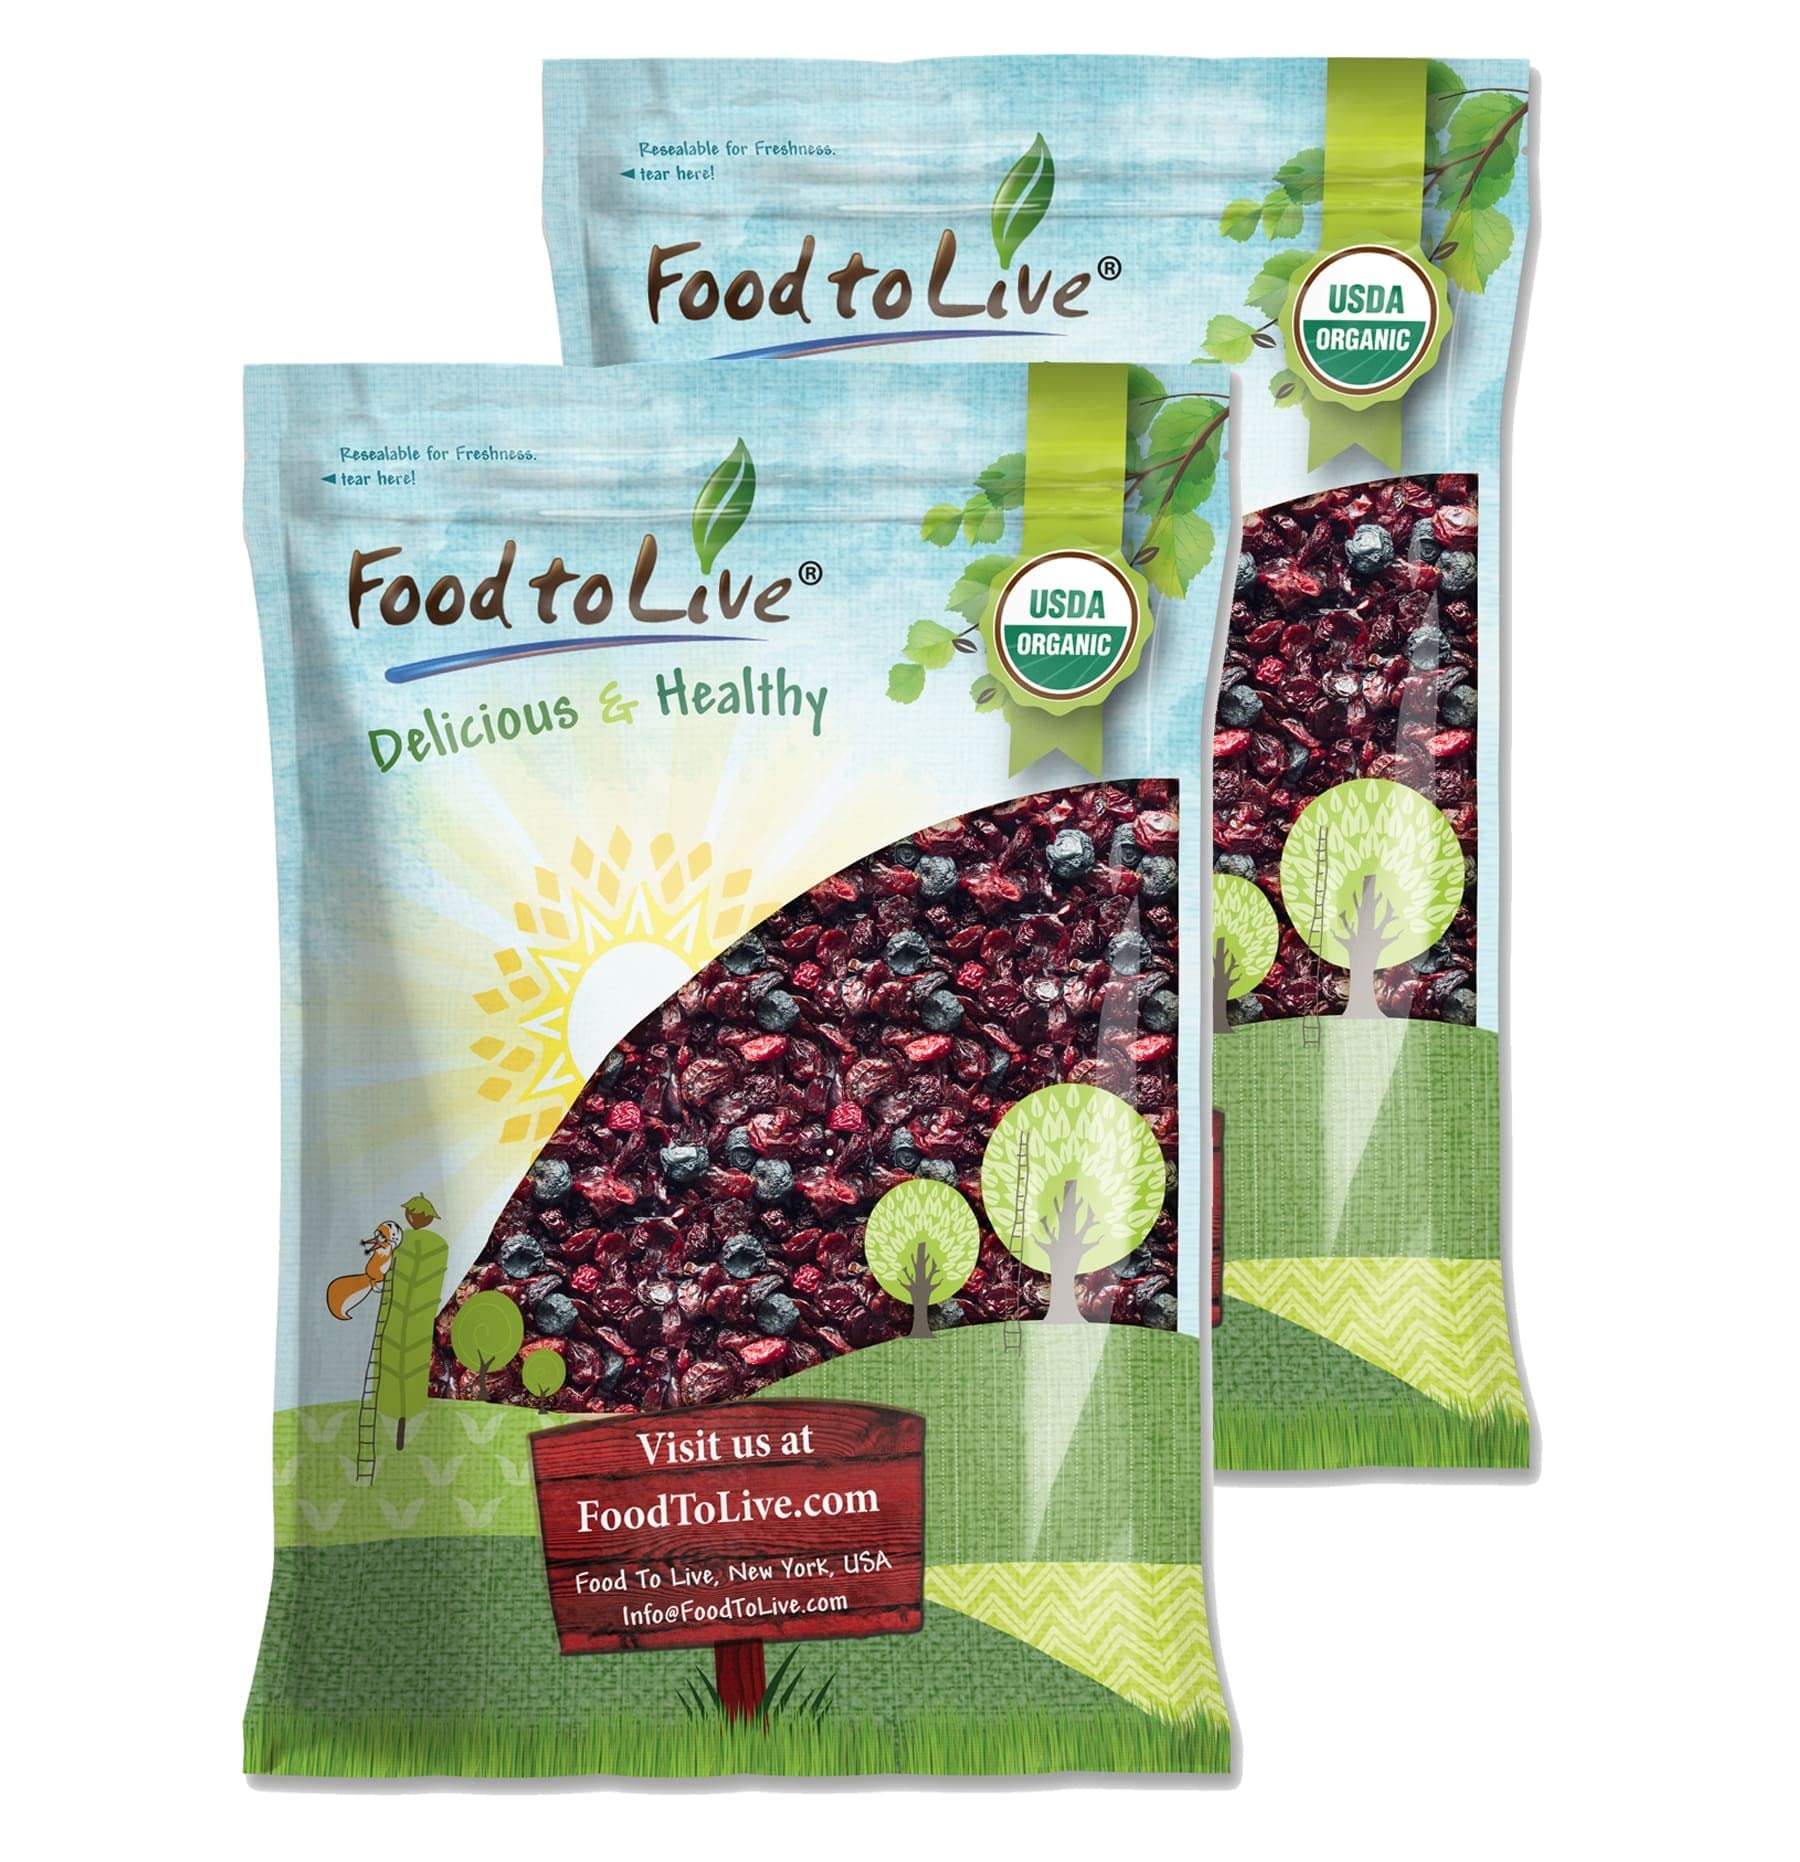
Item Name: Organic Mixed Berries, 16 Pounds — Non-GMO Dried Blueberries, Cranberries, and Tart Cherries, Kosher, Lightly Sweetened, Unsulfured, Bulk
Bullet Point 1: DELICIOUS HEALTHY SNACK: Our Organic Mixed Berries are full of fiber and essential nutrients. Gently Infused with Organic Sugar. Lightly Coated with Organic Sunflower Oil.
Bullet Point 2: BONE STRENGTH SUPPORT: Dried blueberries contain bone-strengthening minerals – calcium and vitamin K. BRAIN POWER BOOST: Blueberries are one of the proven ‘brain foods’ that ‘feed’ your cognitive ability.
Bullet Point 3: COPPER AND MANGANESE: Enjoy dried cherries to get a boost of essential minerals, including copper and iron.
Bullet Point 4: VITAMIN C AND IRON BOOST: Food To Live Organic Dried Cranberries give you a boost of these essential elements.
Bullet Point 5: DELICIOUS TREAT: Organic Mixed Berries can be used to make many delicious dishes, especially baked goods.
Value: 256.0
Unit: Ounce

Price: 195.7